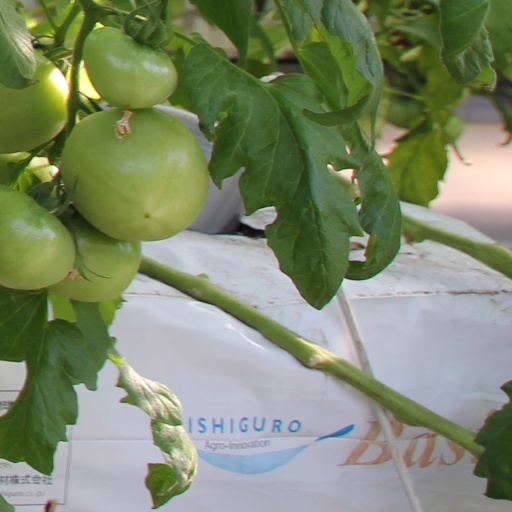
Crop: tomato